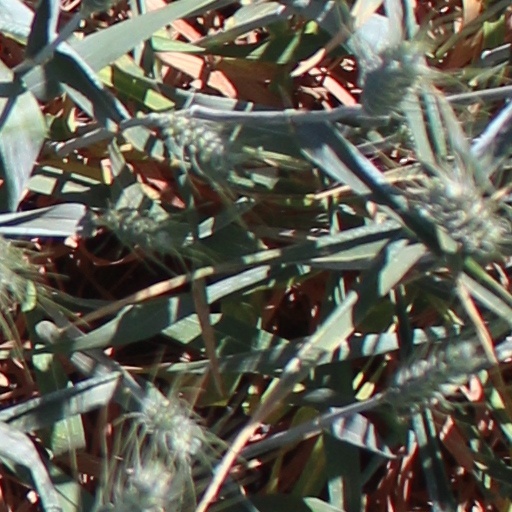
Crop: wheat